The House at the End of Time

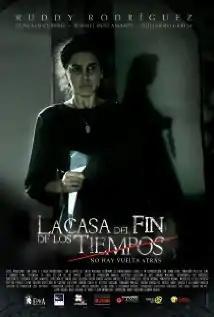
Original Venezuelan poster

The House at the End of Time is a 2013 Venezuelan horror thriller film directed by Alejandro Hidalgo and starring Ruddy Rodríguez. The film had its world premiere on June 17, 2013, at the Venezuelan Film Festival.